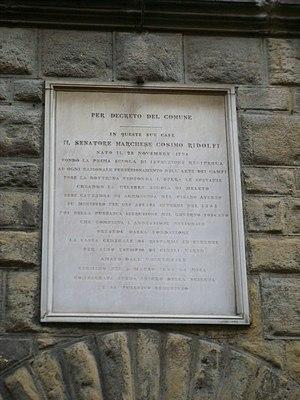
Cosimo Ridolfi était un agronome, un homme d'État, un patriote du Risorgimento et un philanthrope italien du XIXᵉ siècle, célèbre pour avoir créé le premier Institut agricole en Italie, devenue ensuite l'Accademia dei Georgofili.